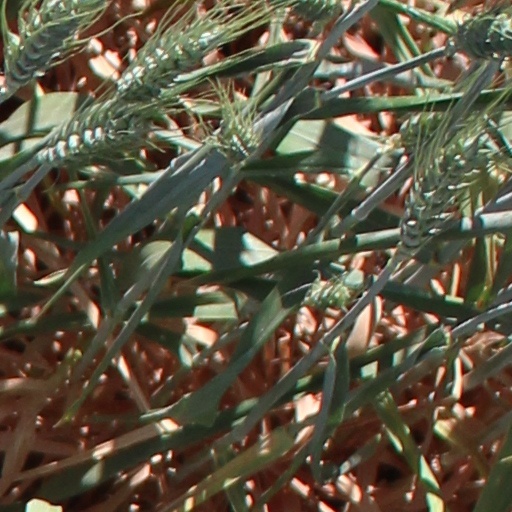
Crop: wheat